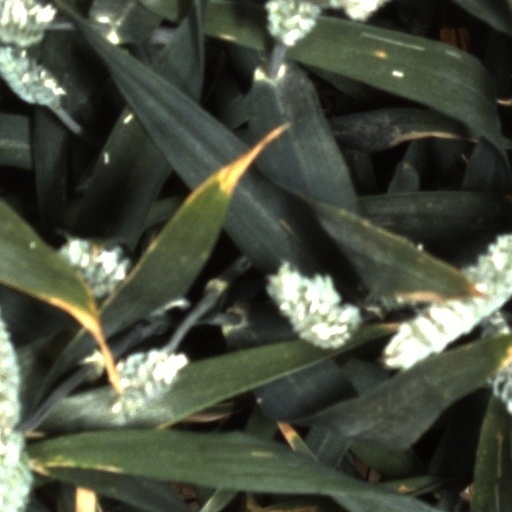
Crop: wheat